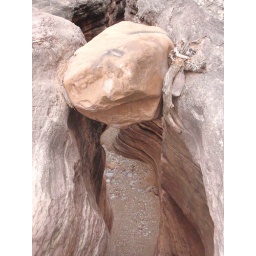
Its hard to tell scale on this, but that rock is suspended 100ft above the floor of the narrows.